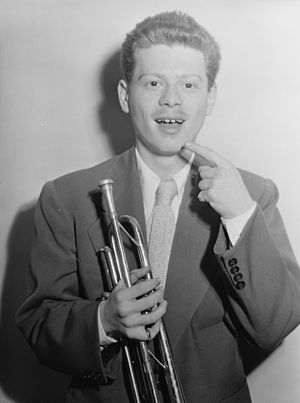
Red Rodney
Red Rodney, 1946
"Robert Ronald Chudnick ""Red Rodney"" var en amerikansk bebop trompetist.